High energy X-ray imaging technology

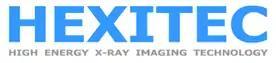
The HEXITEC Collaboration

High energy X-ray imaging technology (HEXITEC) is a family of spectroscopic, single photon counting, pixel detectors developed for high energy X-ray and gamma ray spectroscopy applications.